Kastelskirken

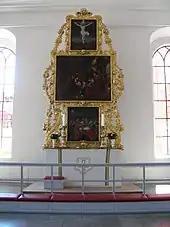
Altarpiece

The altarpiece consists of three oil paintings inserted over one another in a carved gilded wooden frame. The cutter is unknown. It stems from the church's construction, but the paintings are older.